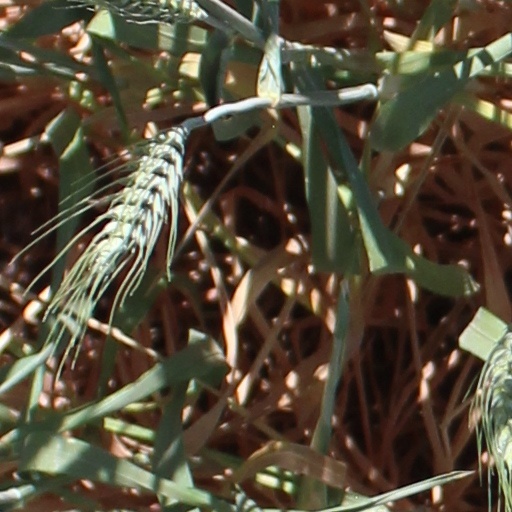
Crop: wheat